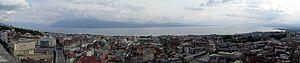
Lausanne est une ville suisse située sur la rive nord du lac Léman. Elle est la capitale et ville principale du canton de Vaud et le chef-lieu du district de Lausanne. Elle constitue la quatrième ville du pays en nombre d'habitants après Zurich, Genève et Bâle. Fin 2019, la commune de Lausanne compte 146 032 habitants. En 2018, l'agglomération lausannoise compte 420 757 habitants. En 2012, l'agglomération lausannoise concentre 50 % de la population et 60 % des emplois du canton de Vaud.